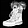
Label: Ankle boot